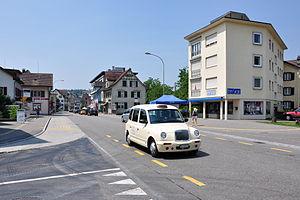
London Taxis International, anciennement Manganese Bronze Holdings est une entreprise automobile, filiale de Geely. Cette société est le seul constructeur de taxi spécialisés dans ce rôle - produisant les célèbres « taxis noirs » de Londres, alors que la plupart des taxis existant dans le monde sont des berlines, des mini-fourgonnettes ou des utilitaires aménagés pour cette utilisation.